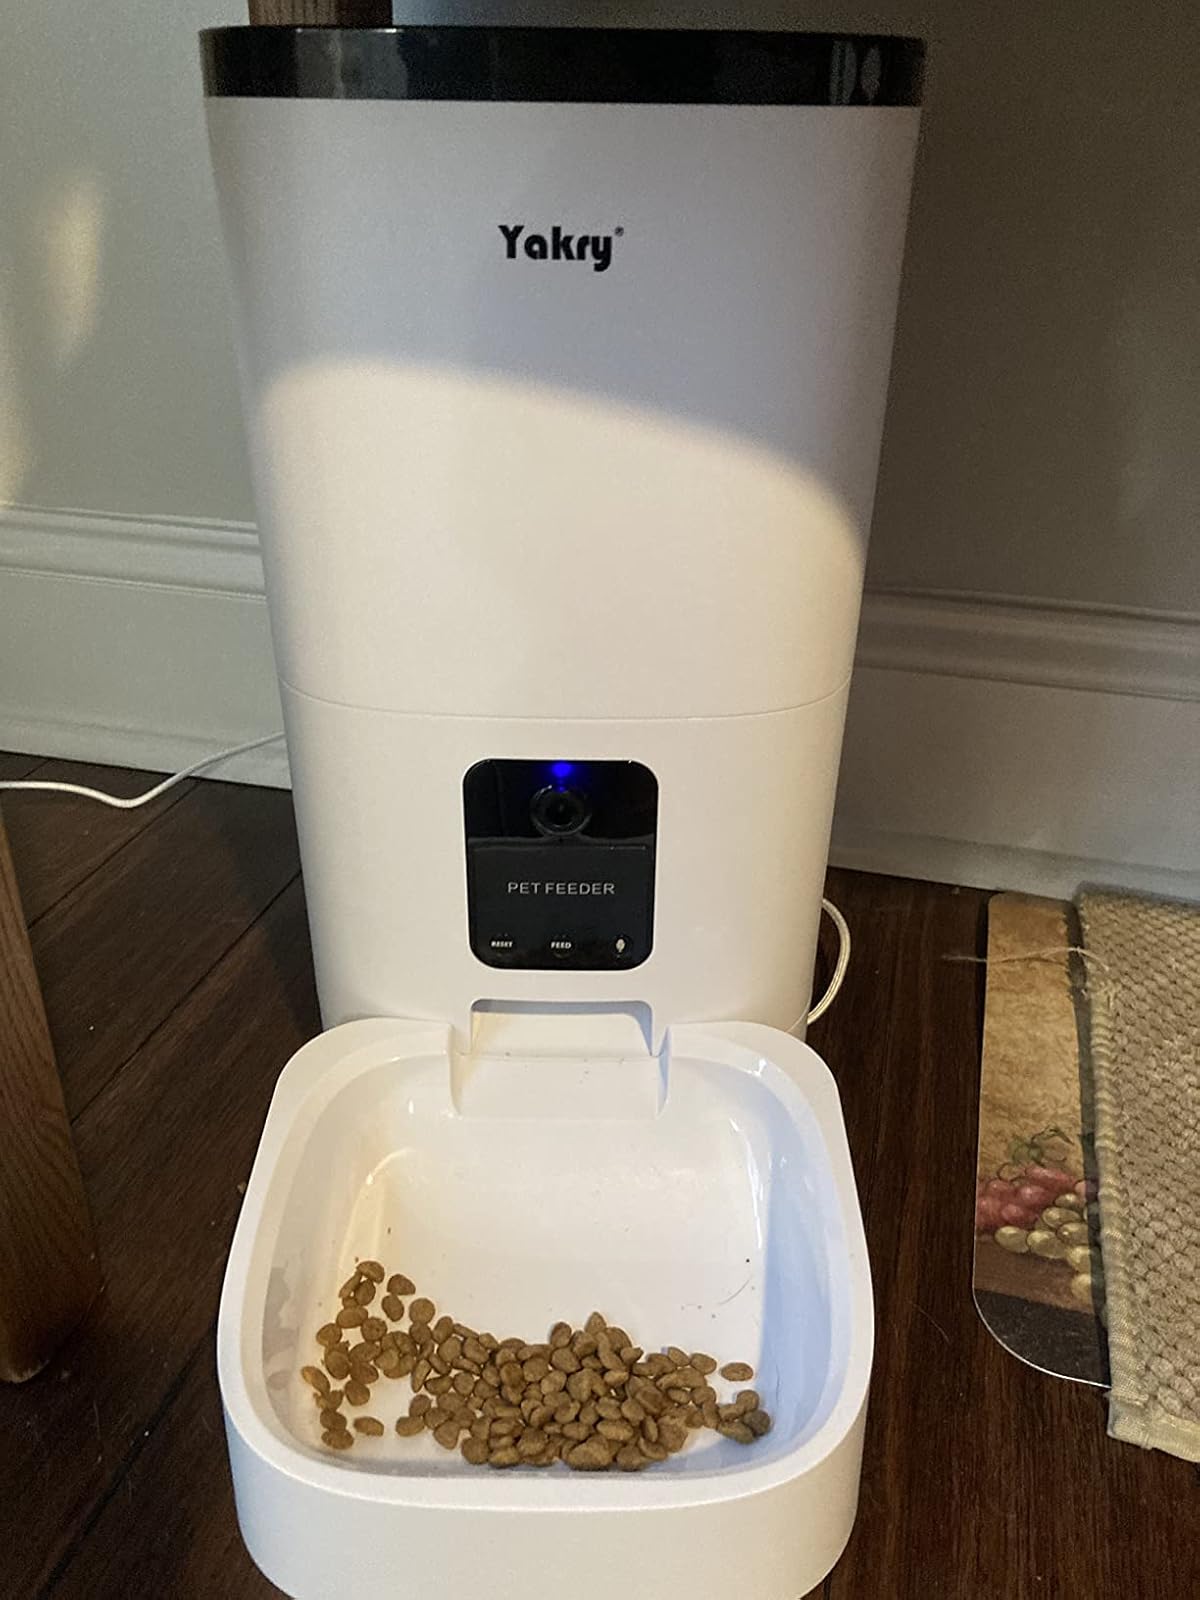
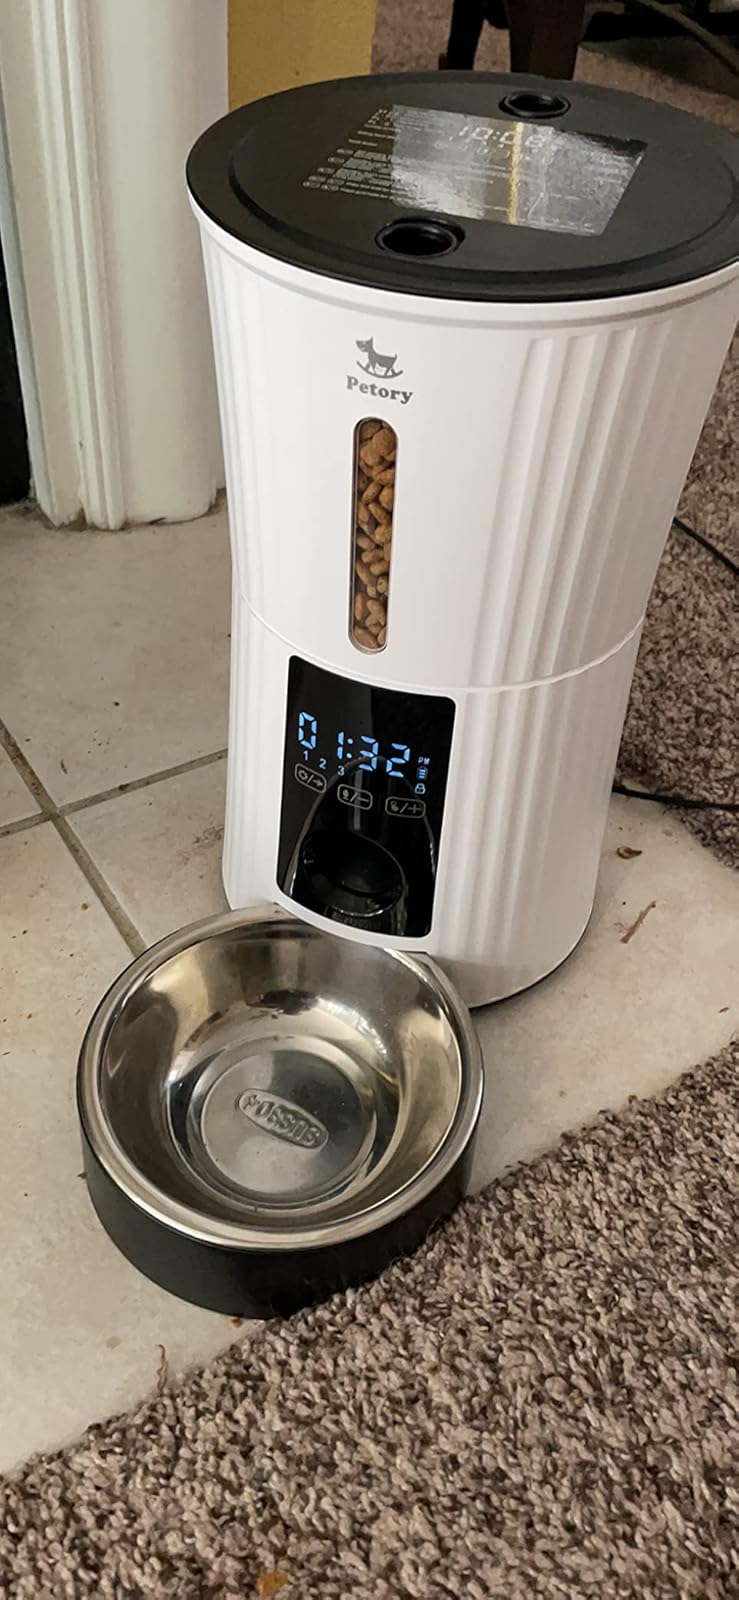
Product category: items_feeder
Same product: no